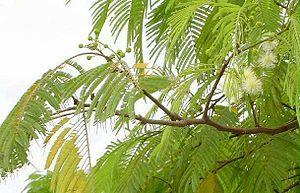
Anadenanthera colubrina est une espèce végétale de la famille des Fabacées. Cet arbre atteint 12 à 15 mètres de hauteur et le tronc mesure 50 cm de diamètre. Il apprécie les sols riches, sableux ou argileux.